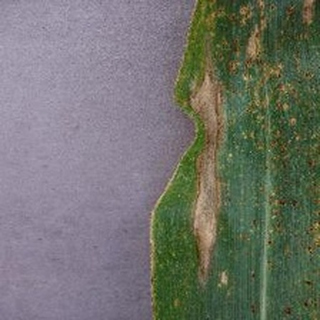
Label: corn_northern_leaf_blight